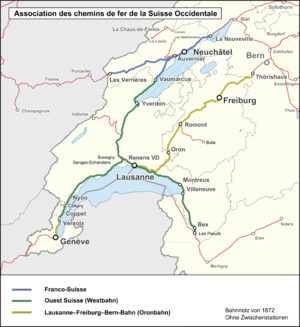
Carte de l'Association des chemins de fer de la Suisse Occidentale